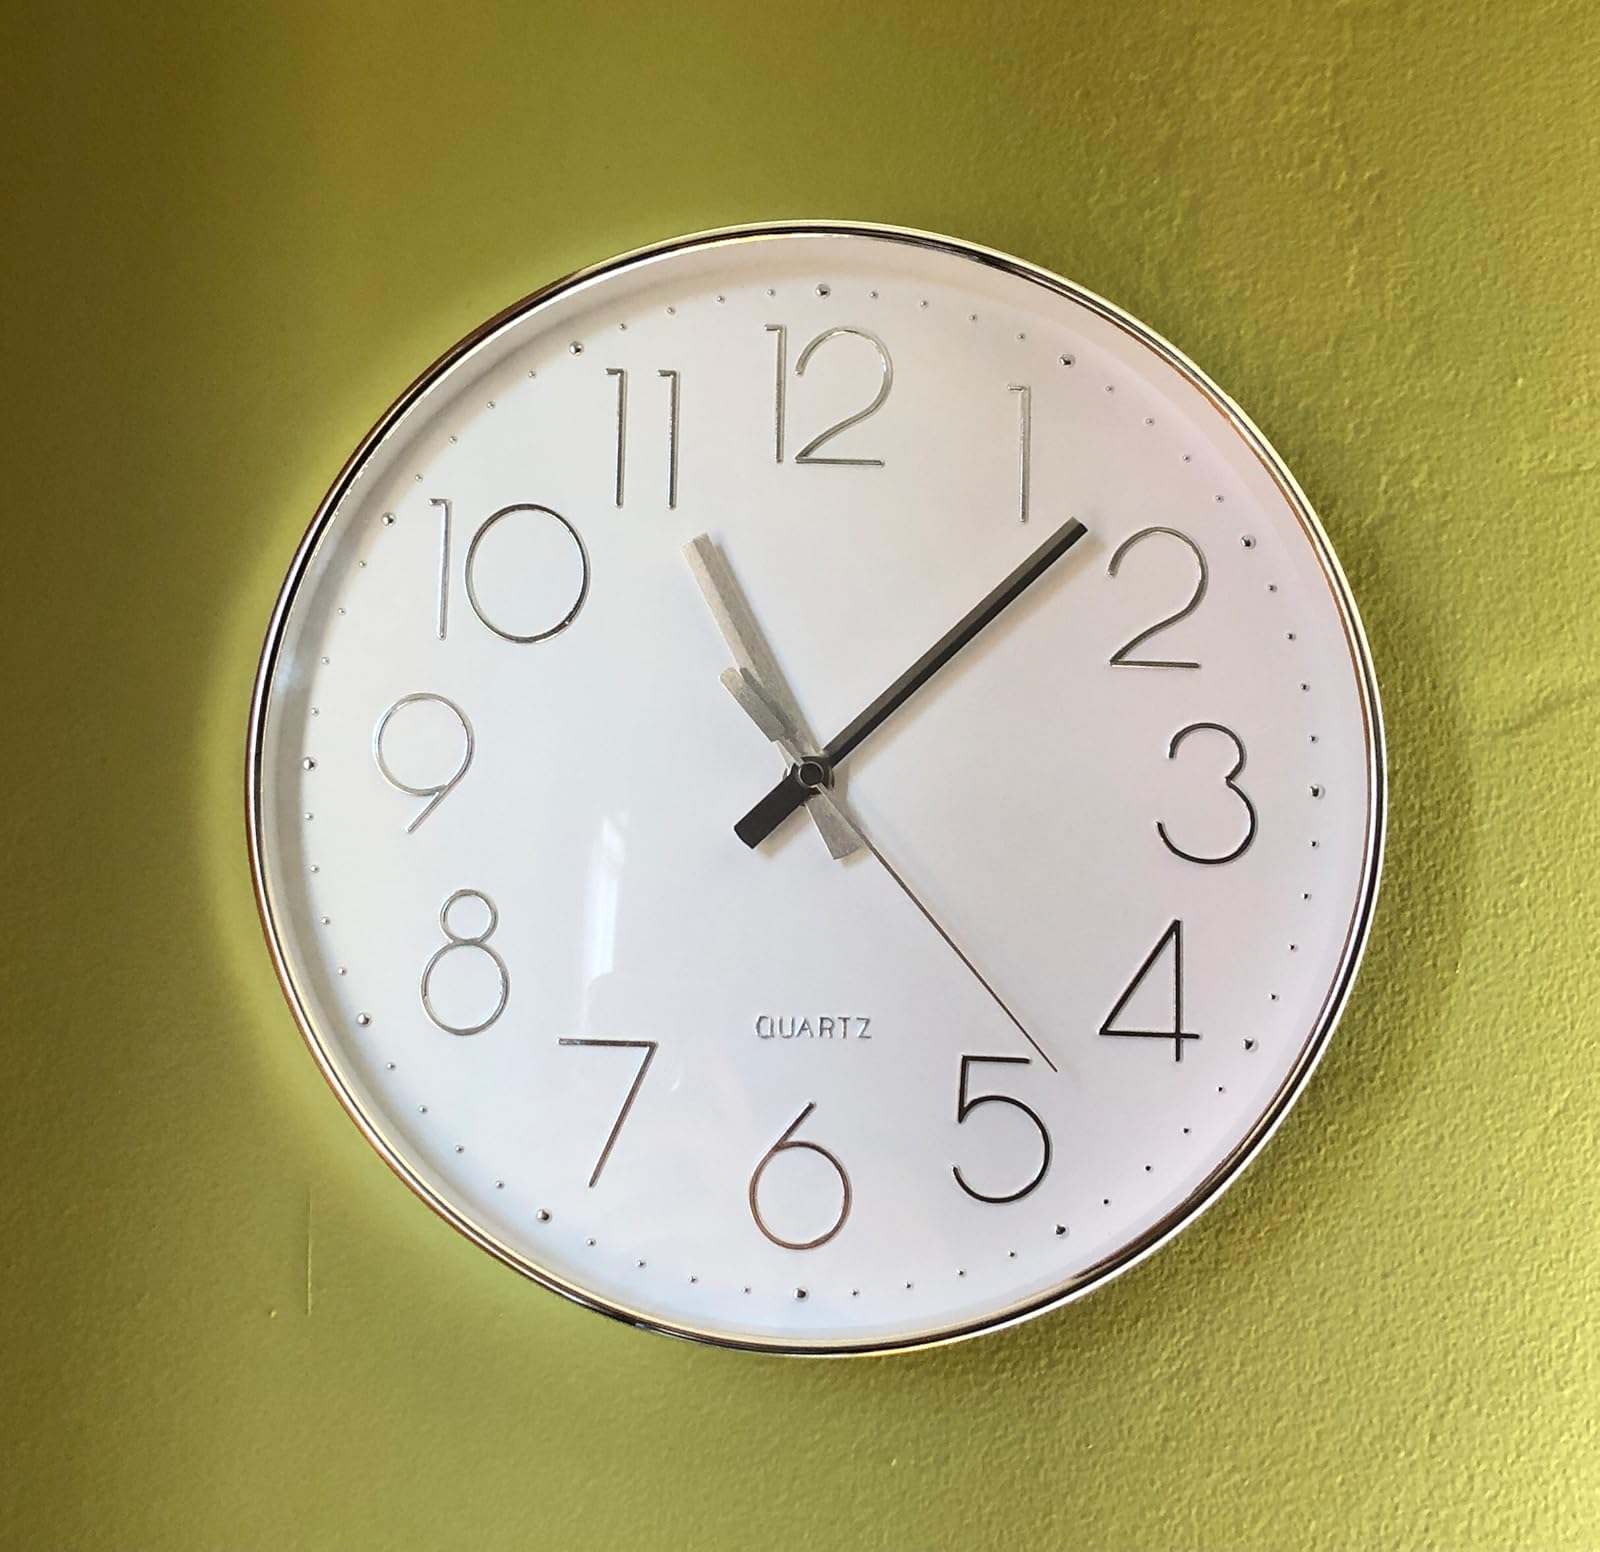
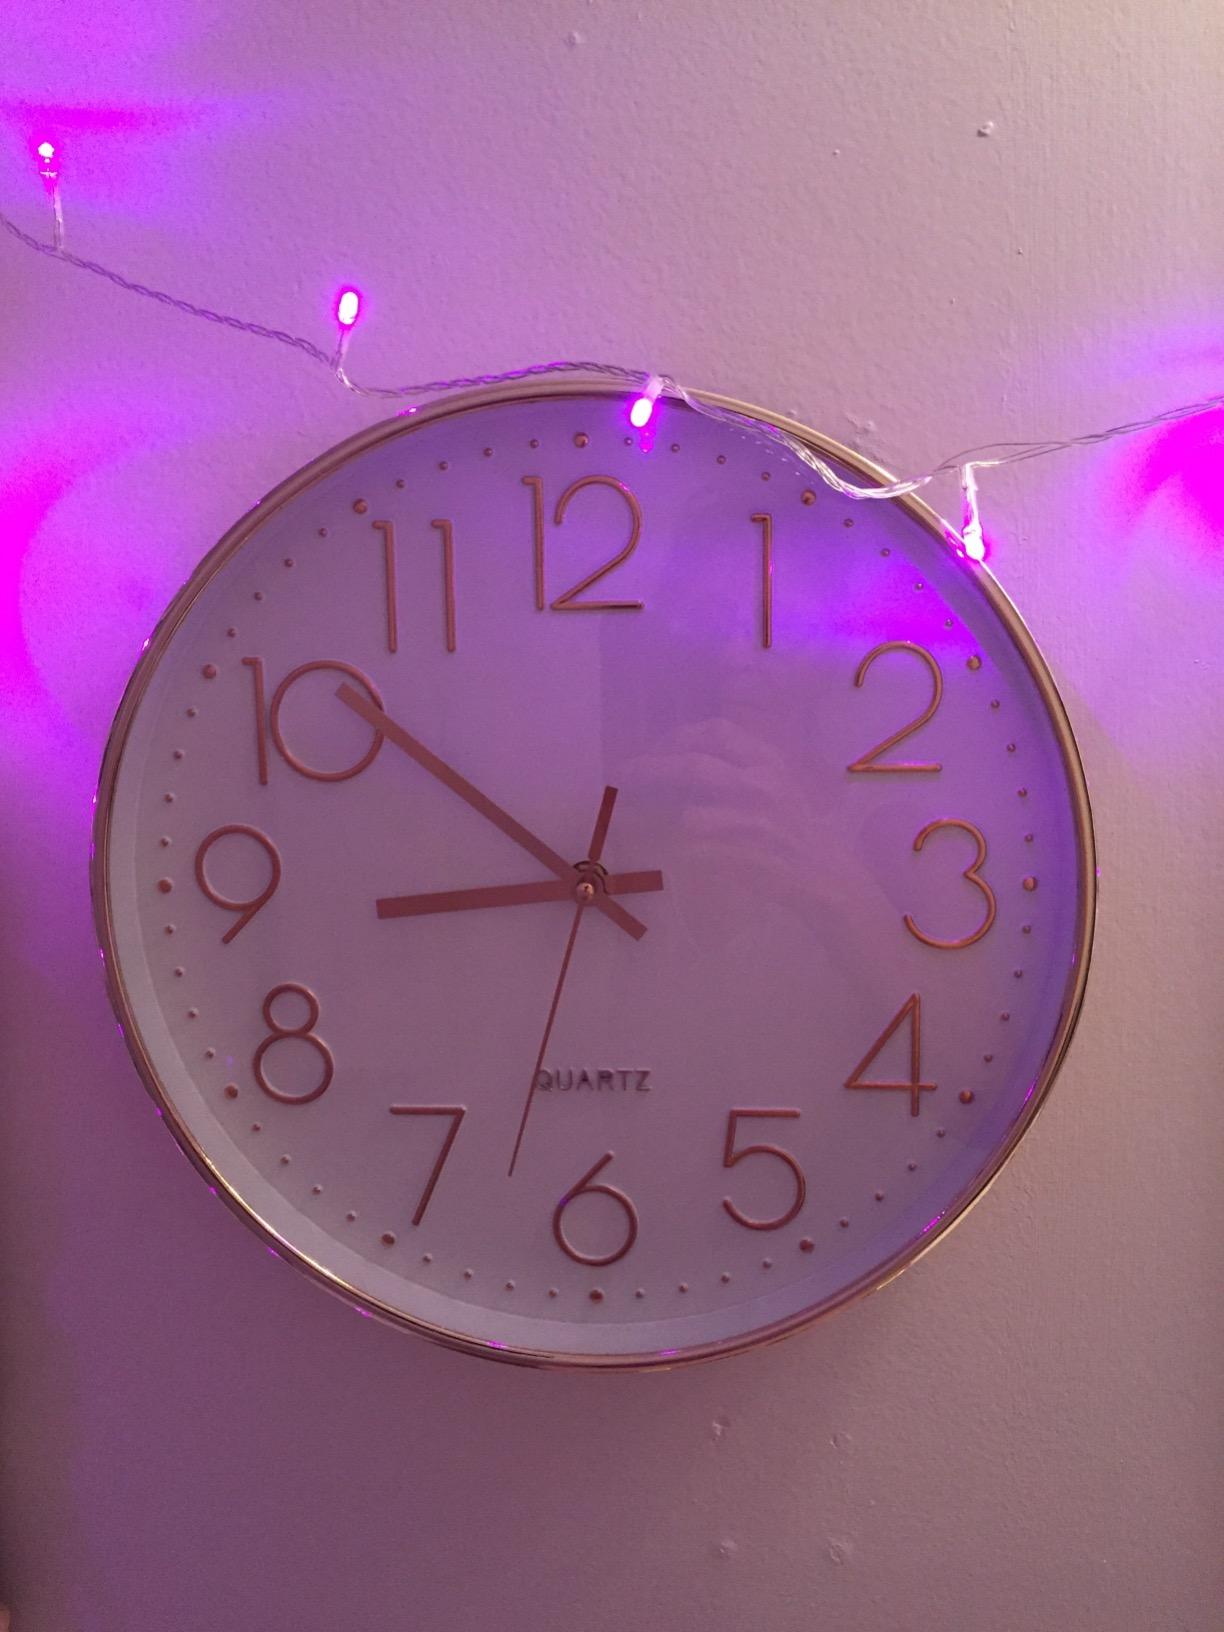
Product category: clock
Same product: no